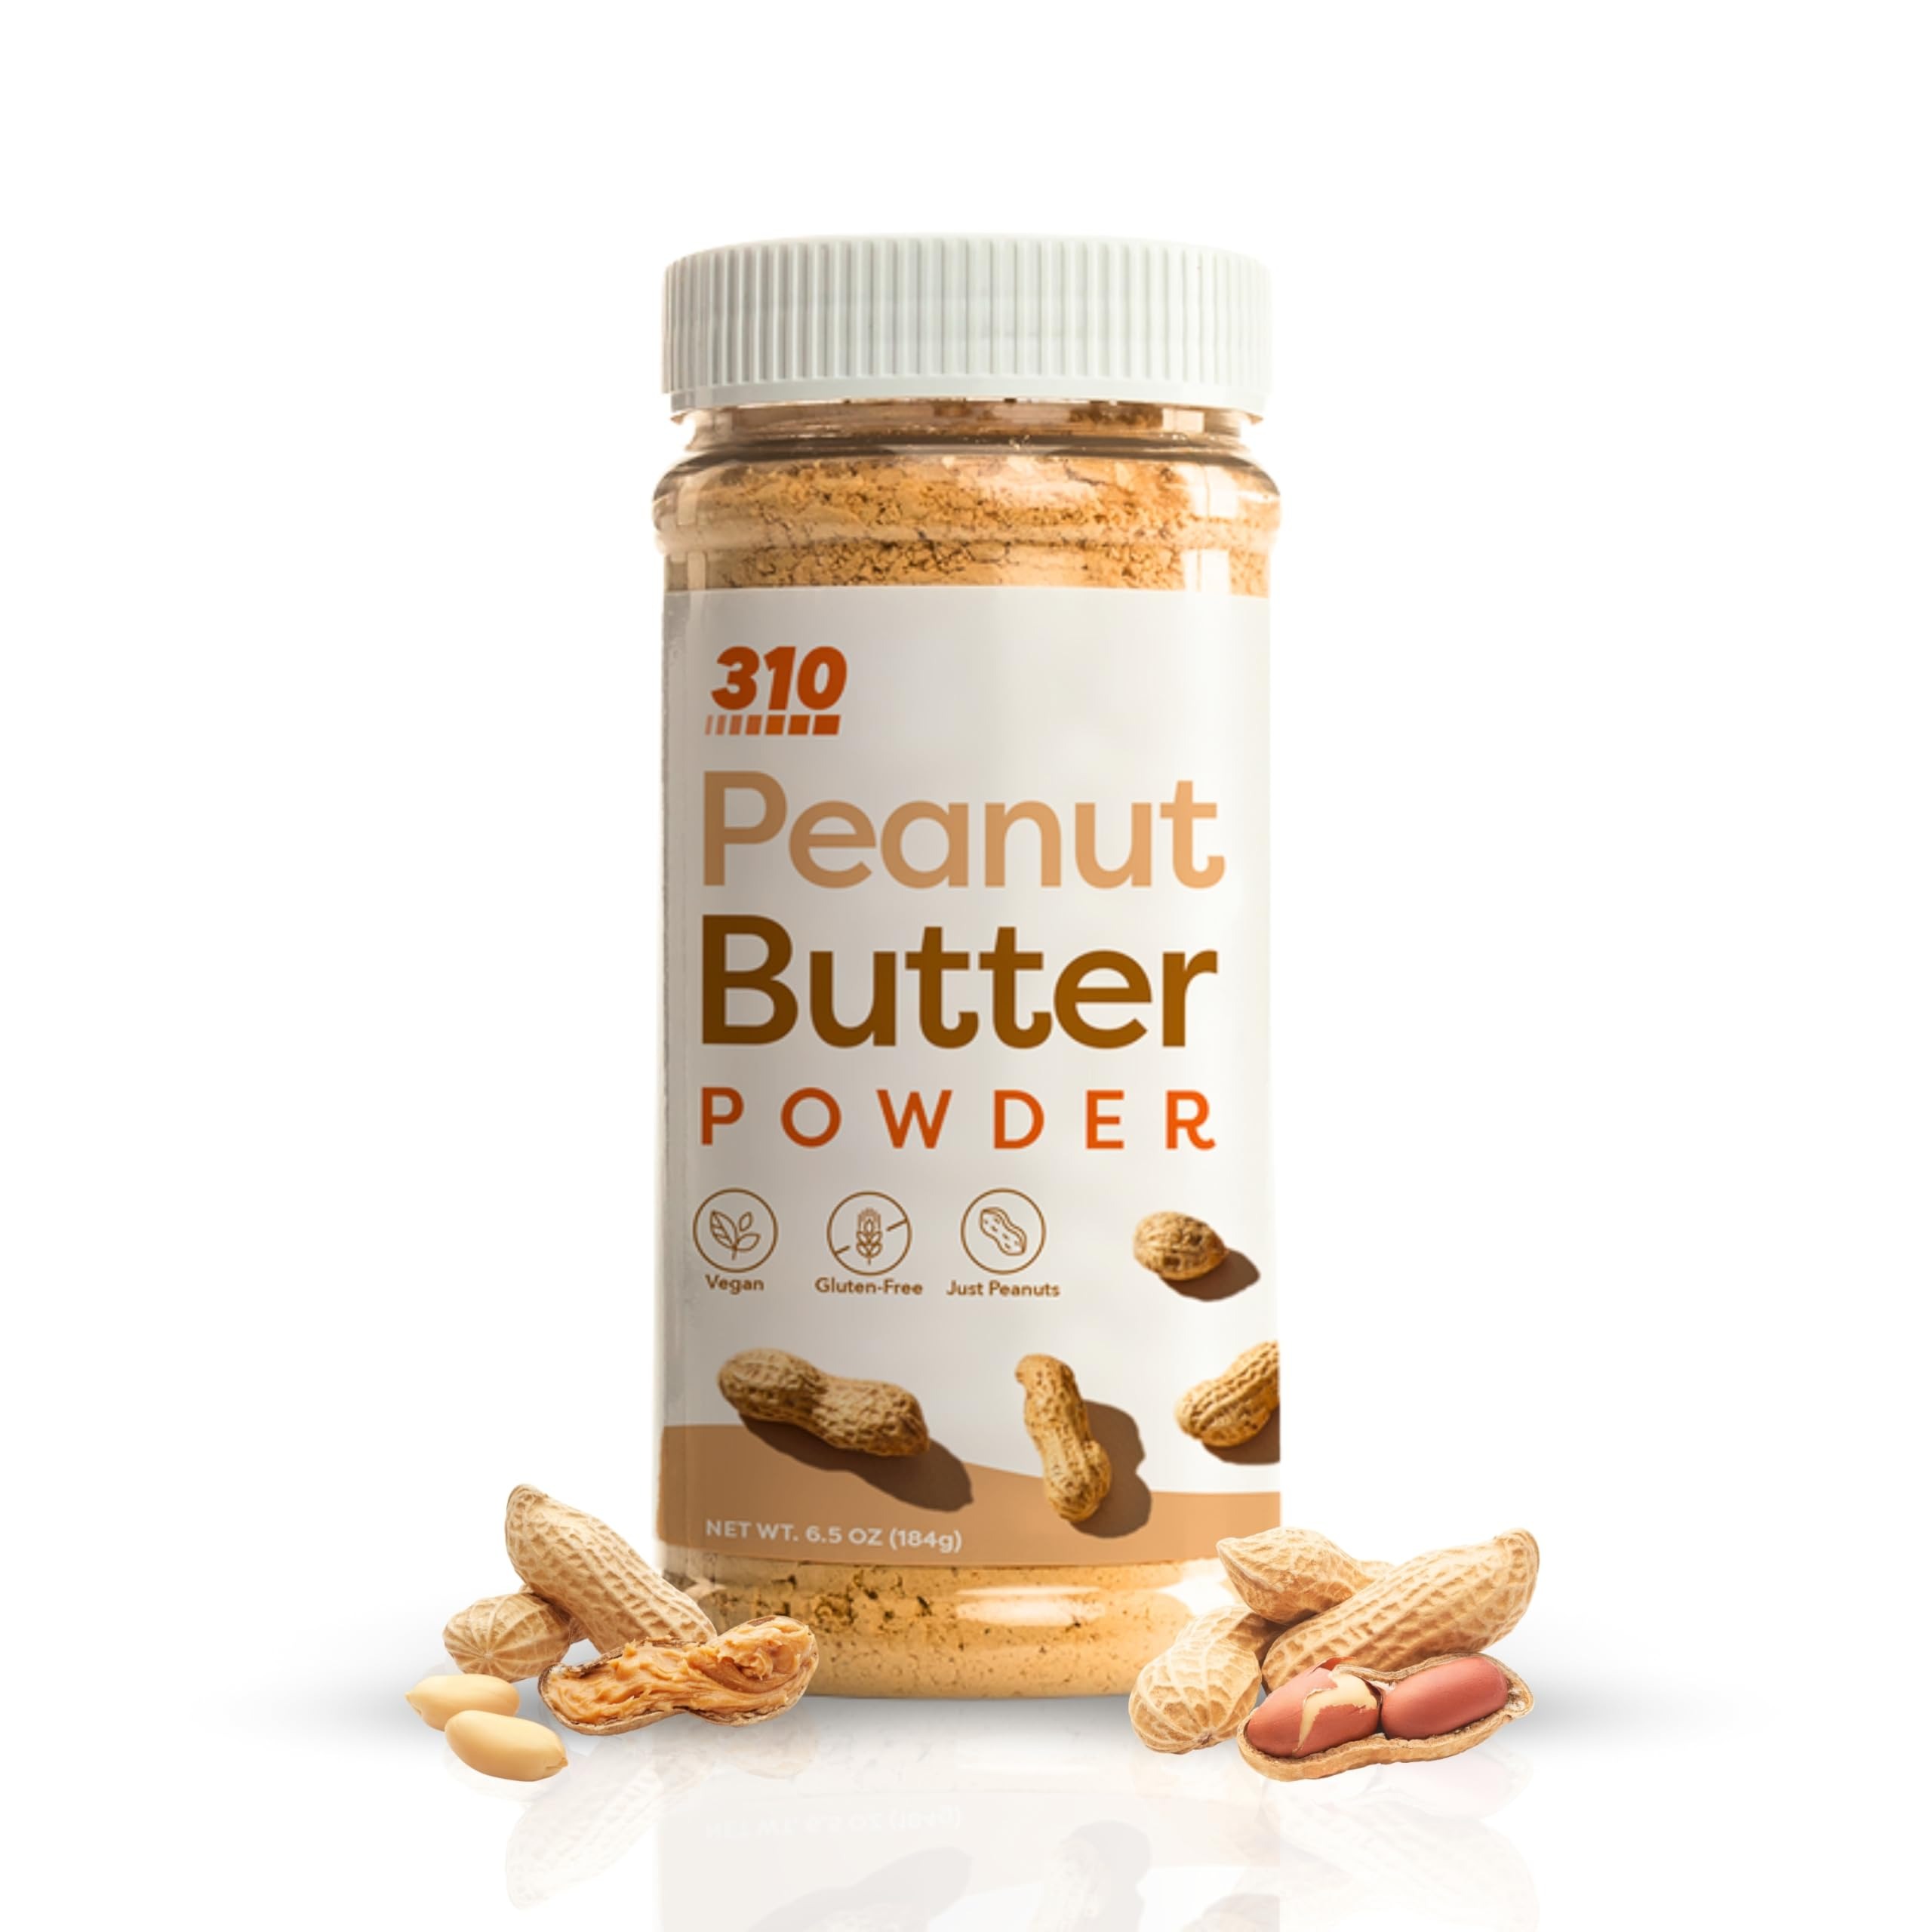
Item Name: 310 Nutrition Organic Powdered Peanut Butter - Low Fat, Plant-Based, Gluten Free, Sugar Free Peanut Butter Powder with 6g of Protein - 6.5oz (184g)
Bullet Point 1: 6g Plant-Based Protein Per Serving – Fuel your day with clean, plant-based protein peanut butter powder that supports muscle recovery, satiety, and long-lasting energy—ideal for smoothies, oatmeal, baking, or shakes.
Bullet Point 2: 90% Less Fat & Only 60 Calories Per Serving – Enjoy rich peanut butter flavor with 90% less fat and only 60 calories per 2-tbsp serving—perfect for healthy snacking, calorie control, and weight management support.
Bullet Point 3: Low Carb, Sugar Free, Gluten Free & Vegan – A clean-label peanut butter powder with no sugar added, made to support keto, low-carb, plant-based, and gluten-free lifestyles—no artificial sweeteners or preservatives.
Bullet Point 4: Organic, Non-GMO & Guilt-Free Goodness – Crafted from organic roasted peanuts, this dry peanut butter powder is non-GMO and free from added sugars or fillers—made for clean eating without compromising flavor.
Bullet Point 5: Versatile, Easy-to-Mix & Travel Friendly – Mix into recipes, shakes, or oatmeal for a high-protein boost, or use as a spread—this peanut butter powder protein comes in a resealable pouch for freshness on the go.
Product Description: 310 Nutrition Organic Powdered Peanut Butter – Low Fat, Plant-Based, Gluten Free, Sugar Free – 6g Protein per Serving – 6.5oz (184g) Upgrade your peanut butter game with 310 Nutrition Organic Powdered Peanut Butter – a clean, nutrient-rich alternative to traditional spreads. This low-fat, high-protein peanut butter powder delivers 6g of plant-based protein per serving to support muscle recovery, satiety, and sustained energy. Made with just one simple ingredient – organic peanut powder – it's gluten free, sugar free, and contains no additives or artificial ingredients. Whether you're blending it into smoothies, mixing it into baked goods, or stirring it into oatmeal or yogurt, 310 PB Powder is a versatile, delicious way to enjoy peanut butter flavor without the guilt. 🔥 Why Choose 310 Powdered Peanut Butter? ✅ Only 50 Calories per serving ✅ 0g Sugar, 0mg Sodium, Low Carb (4g) ✅ 6g of Plant-Based Protein ✅ No Additives, Preservatives, or Junk ✅ Keto Friendly, Vegan, and Non-GMO ⭐ Perfect For: Healthy snackers Fitness and wellness lovers Low-carb and keto dieters Anyone looking for a clean, protein-packed PB fix Ditch the traditional high-fat peanut butter loaded with sugars and additives. Choose a smarter, cleaner option with 310 Nutrition Peanut Butter Powder – where pure peanut goodness meets your healthiest lifestyle.
Value: 6.5
Unit: Ounce

Price: 9.99